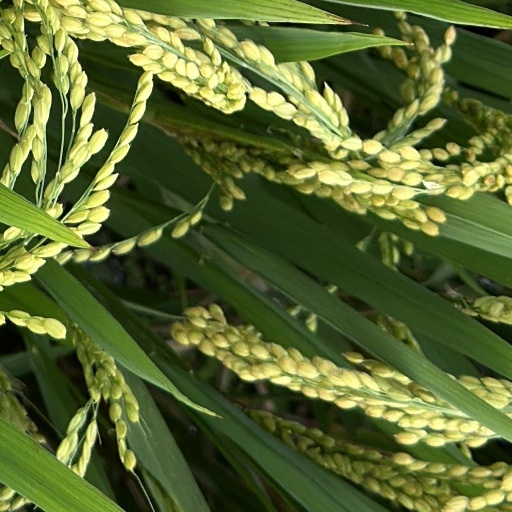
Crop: rice